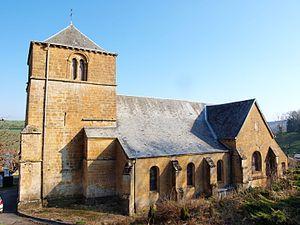
Sapogne-et-Feuchères (Ardennes, France)